History of Champa

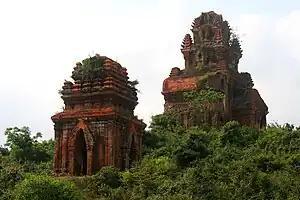
The temple complex of Thap Banh It near Vijaya

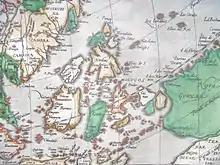
Map published in 1583 depicting Champa (Campaa)

In 1167, King Jaya Indravarman IV ascended to the throne in Champa. An inscription characterized him as brave, well-versed in weapons, and knowledgeable of philosophy, Mahayana theories, and the Dharmasutra. After securing peace with Đại Việt in 1170, Jaya Indravarman invaded Cambodia with inconclusive results. In 1177, however, his troops launched a surprise attack against the Khmer capital of Yasodharapura from warships piloted up the Mekong River to the great lake Tonlé Sap in Cambodia. The invaders sacked the capital in 1177, killed the Khmer king Tribhuvanaditya, and made off with much booty.